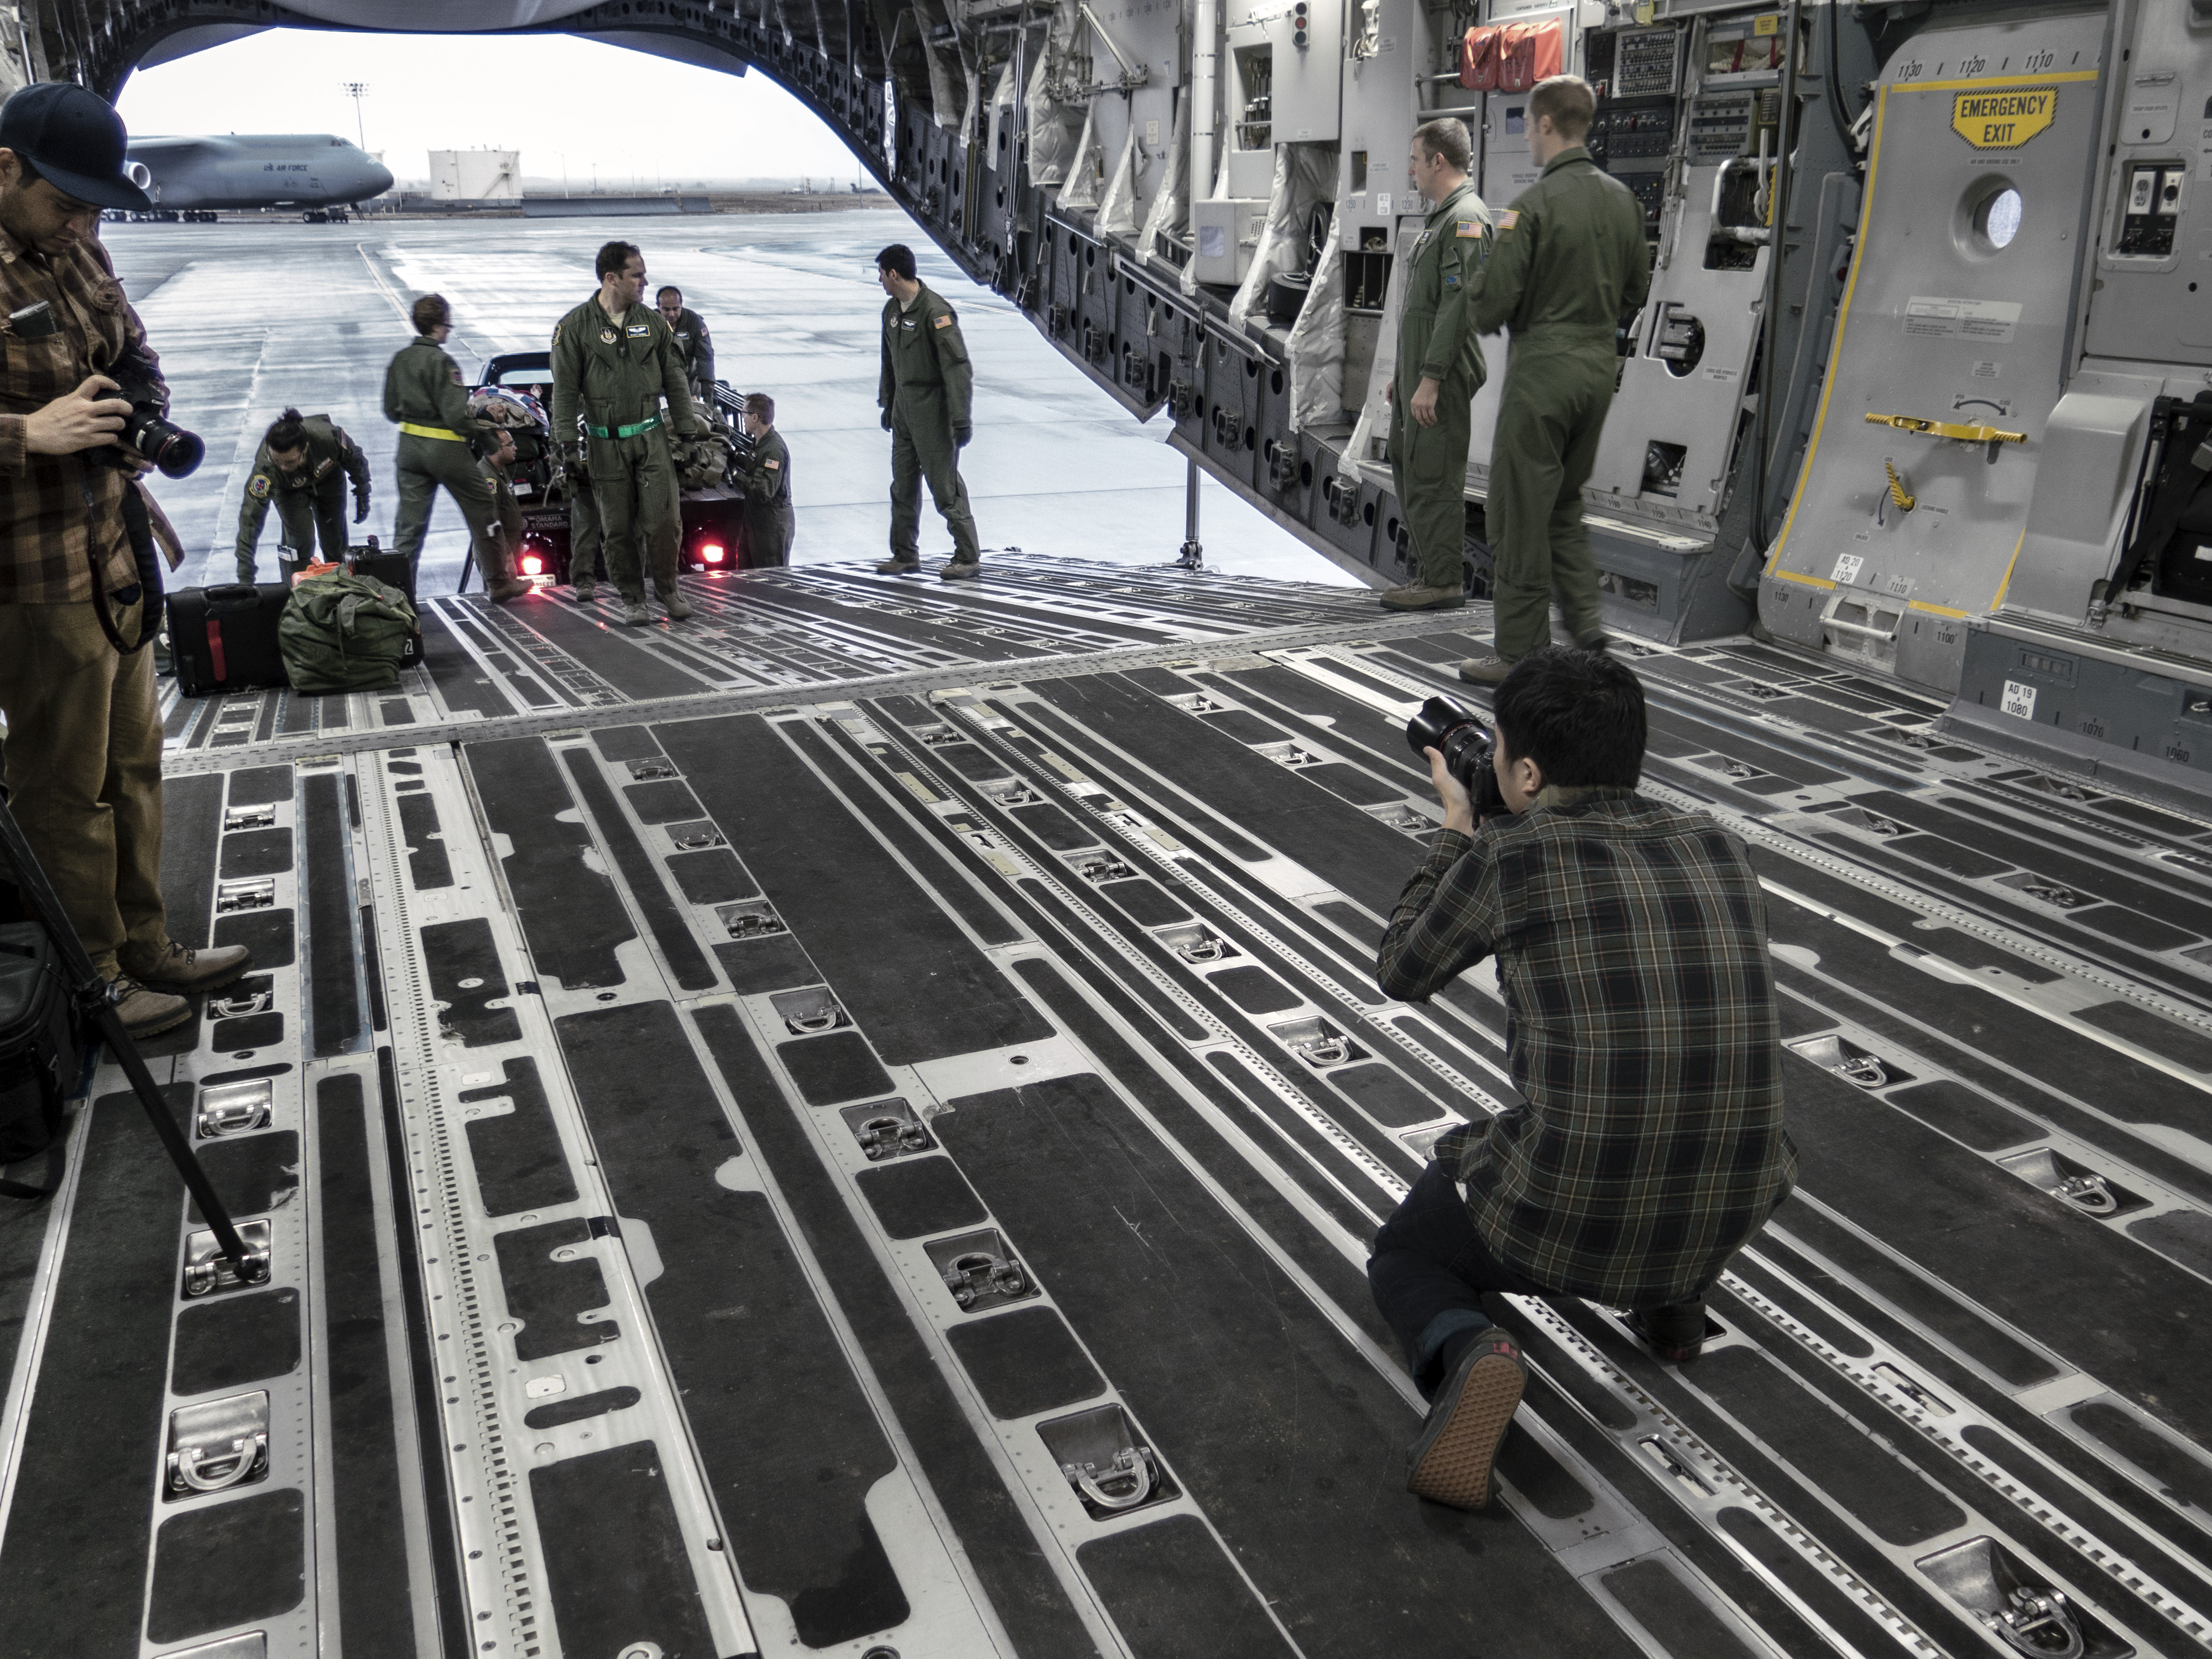
pedestrian, track, road, transport, vehicle, lane, public transport, infrastructure, c17, pedestrian crossing